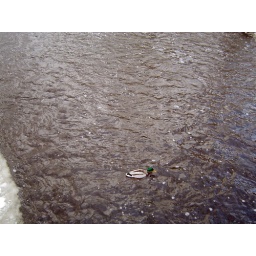
duck on the river at mount holyoke college in south hadley, MA.